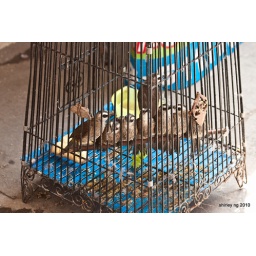
Sad and frightened birds in cages. Still a common buddhist practice to release animals for merit.